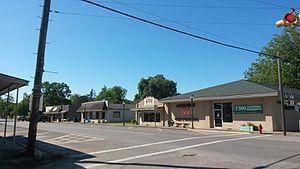
Sweeny est une petite ville située au sud-ouest du comté de Brazoria, au Texas, aux États-Unis.